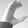
ASL letter: C